First Congregational Church of Oregon City

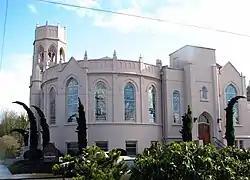

The First Congregational Church of Oregon City, also known as Atkinson Memorial Congregational Church, is a historic building located at 6th and John Adams Sts. in Oregon City, Oregon. The congregation was formed in 1844 as a non-denominational Protestant congregation. In 1892 they affiliated with the Congregational Christian Church from the local Congregational Society that had been formed in 1849 from the 1844 congregation. The present building was constructed in the Gothic Revival style in 1925 after the previous building had been destroyed in a fire in 1923. It was listed on the National Register of Historic Places in 1982.